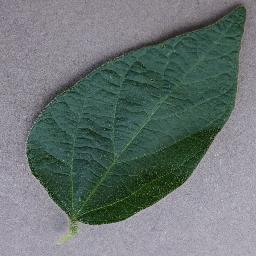
Label: Soybean___healthy